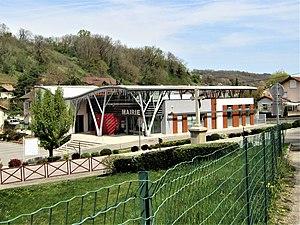
Mairie d'Artas en avril 2019
Artas est une commune française située dans le département de l'Isère, en région Auvergne-Rhône-Alpes.